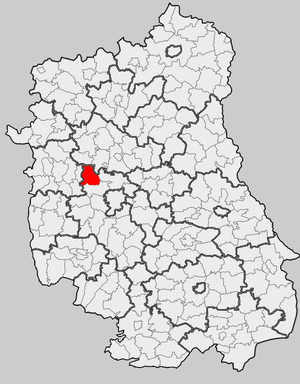
Garbów est une gmina rurale du powiat de Lublin, dans la Voïvodie de Lublin, dans l'est de la Pologne.